Church of the Most Sacred Heart of Jesus, Kaunas

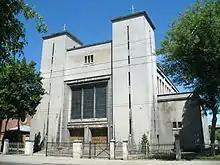
Main façade of the church

Church of the Most Sacred Heart of Jesus is a Roman Catholic church in Šančiai elderate of Kaunas, Lithuania.